Wisconsin cheese

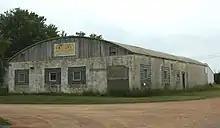
The original Colby cheese factory in Colby

Wisconsin's cheesemaking tradition dates back to the 19th century. European immigrants who settled in Wisconsin were drawn to its fertile fields.